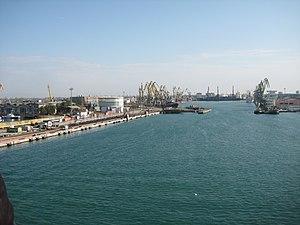
Cet article concerne l'année 2019 en Géorgie.